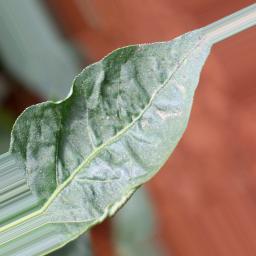
Label: mites_and_trips